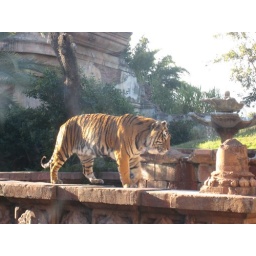
Here kitty, kitty. This tiger had an exercise ball for a cat toy in the pool.